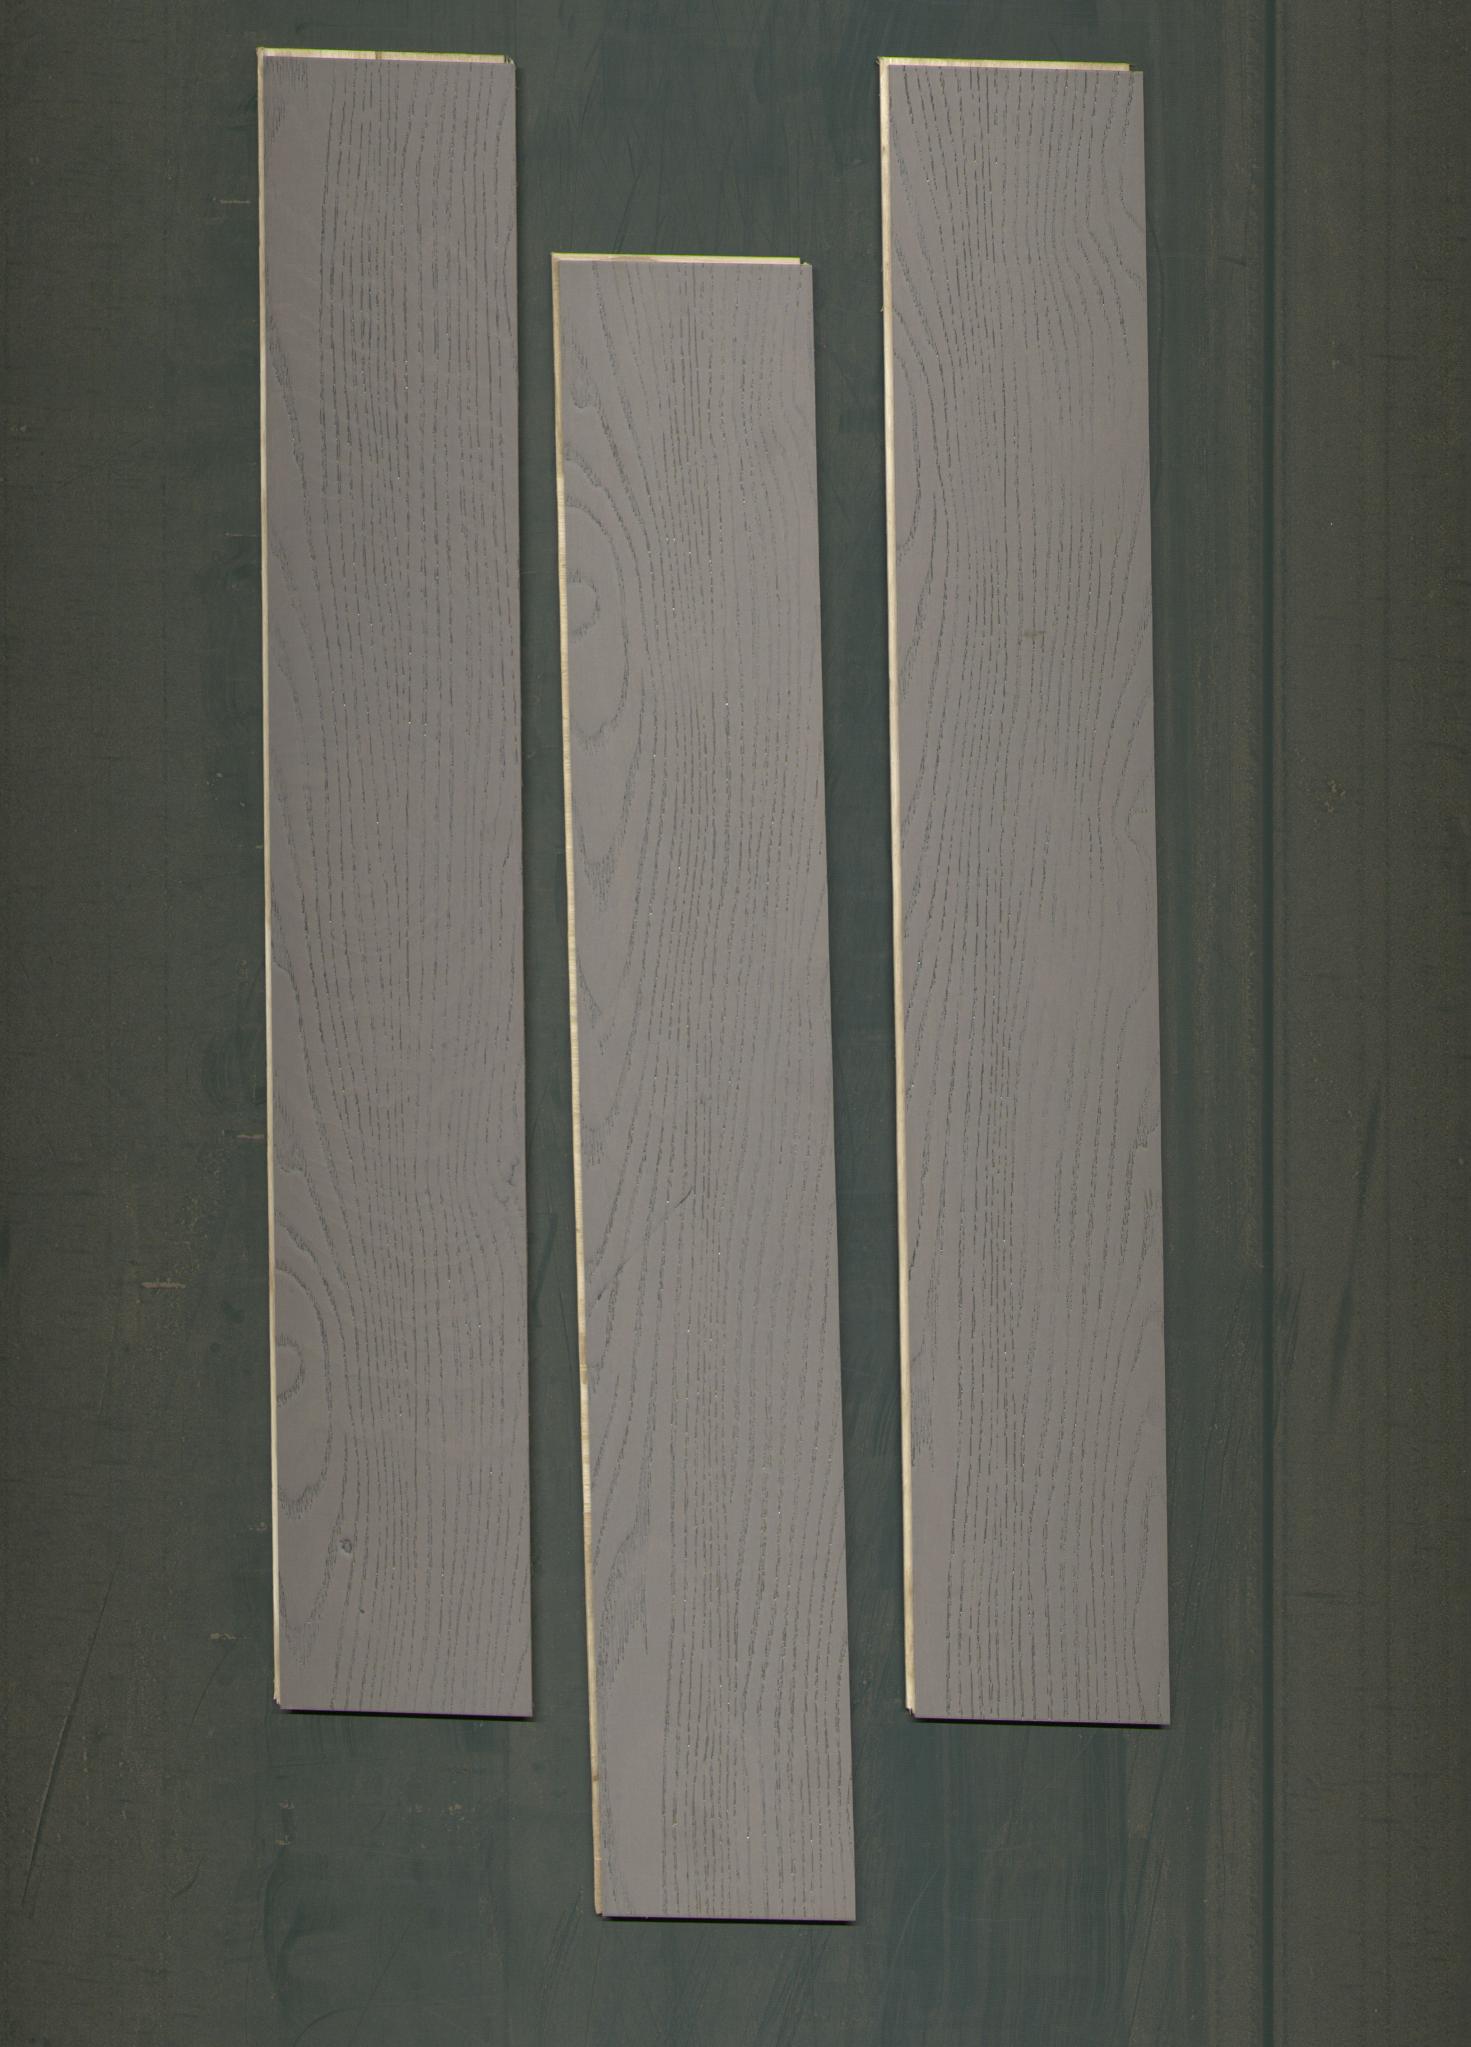
Label: mixers